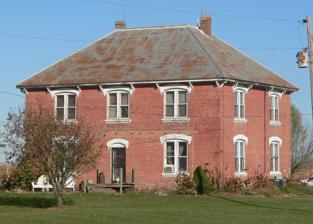
Building: William Andre House
Country: United States of America
Year built: 1896
Historic house in South Dakota, United States United States historic place William Andre House U.S. National Register of Historic Places Show map of South Dakota Show map of the United States Nearest city Gayville, South Dakota Coordinates 42°51′29″N 97°09′35″W / 42.85806°N 97.15972°W / 42.85806; -97.15972 Area less than one acre Built 1896 Built by William Andre Architectural style Italianate NRHP reference No. 02001284 Added to NRHP October 31, 2002 The William Andre House , sometimes simply the Andre House , is a historic house located at 31256 452nd Avenue in rural Clay County, South Dakota , near Gayville . It was listed on the National Register of Historic Places in 2002. History William Frederick Andre was a German immigrant who came to the United States in 1867. He moved from Nebraska to the Gayville area in 1874. After his first wife died in 1885, he returned to Germany the following year and reconnected with an old sweetheart, Georgina, who was also recently widowed. He brought her and her children back to Gayville, where they married, and in 1896 William constructed this large brick house for his family. William died in 1906 and Georgina in 1939, and both are buried in Vangen Church Cemetery in Mission Hill . Architecture It is a two-story brick Italianate style house on a brick foundation. Specifically, it is classified into a subtype of Italianate architecture that features a simple hipped roof and box-shaped construction. It contained fourteen rooms and an additional five basement rooms: eight bedrooms, a library, a kitchen, a dining room, a sitting room, and a large parlor with plush carpets and blue satin furniture. This parlor was used to entertain guests and host events, including dances. A grand central oak staircase provides access to the second floor. The two-story gable portion at the rear was used as a servants' living space. Two large brick chimneys are located on either side. A large porch on the first floor was removed sometime prior to 1980. It was deemed notable as "an excellent example of the Italianate style of architecture in South Dakota"; the house has defining elements of Italianate including a "low pitched roof, decorative brackets beneath the eaves, tall narrow windows and elaborate window crowns." References